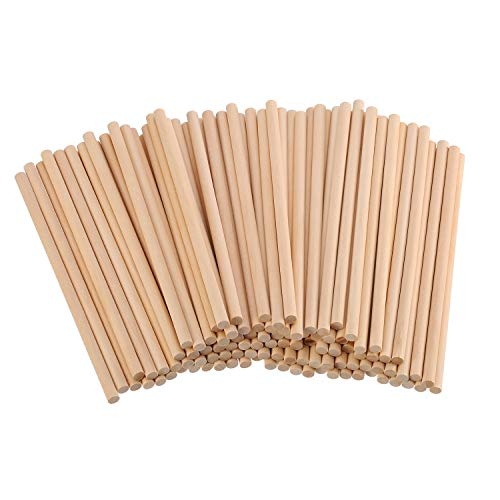
BFDYY Unfinished Natural Wood Craft Dowel Rods 100 Pack(Wood Color-6 x 1/4 Inch)
Brand: EBOOT Color: Wood color-6 x 1/4 Inch Features: Universal wooden dowels: the unfinished wood dowels that have been sanded smooth, the same pack dowels are in uniform; Package: 100 pack Good for arts and crafts projects: they do come plain so you can paint them, not matter the spray paint work or normal paint Other usages: they also can be a handle for a masquerade mask, or as stick for ribbon stripe; Good for crafters, hobbyists, teachers, and students 2 Neat cut ends: not fraying ends, without split off wood remainder; Stored flat in a dry environment to maintain integrity Diameter: 1/ 4 inch; Length: 6 inches, they are a tiny bit thinner than pencils; Please make sure the size before buy them Binding: Home model number: 4336910820 Part Number: EBOOT-UNFINISHED-RODS-01 Details: Good supply: The craft dowel are suitable for arts and crafts projects, they do come plain so you can paint them, not matter the spray paint work or normal paint; Wooden dowel rods can be applied to woodworking, toy building or craft projects as well. Other supplies: The natural wood dowel are enable to be a handle for a masquerade mask, or as stick for ribbon stripe; Good for craftsmen, hobbyists, teachers and students. Made of natural birch wood: Recommended for ages 8 and up. Package includes: 100 x Wooden craft dowels (6 x 1/ 4 Inch) EAN: 0712971922464 Package Dimensions: 6.2 x 5.5 x 1.4 inches
Brand: eBoot
Category: Arts & Entertainment > Hobbies & Creative Arts > Arts & Crafts > Art & Crafting Materials > Craft Shapes & Bases > Craft Wood & Shapes > Craft Wood Dowels